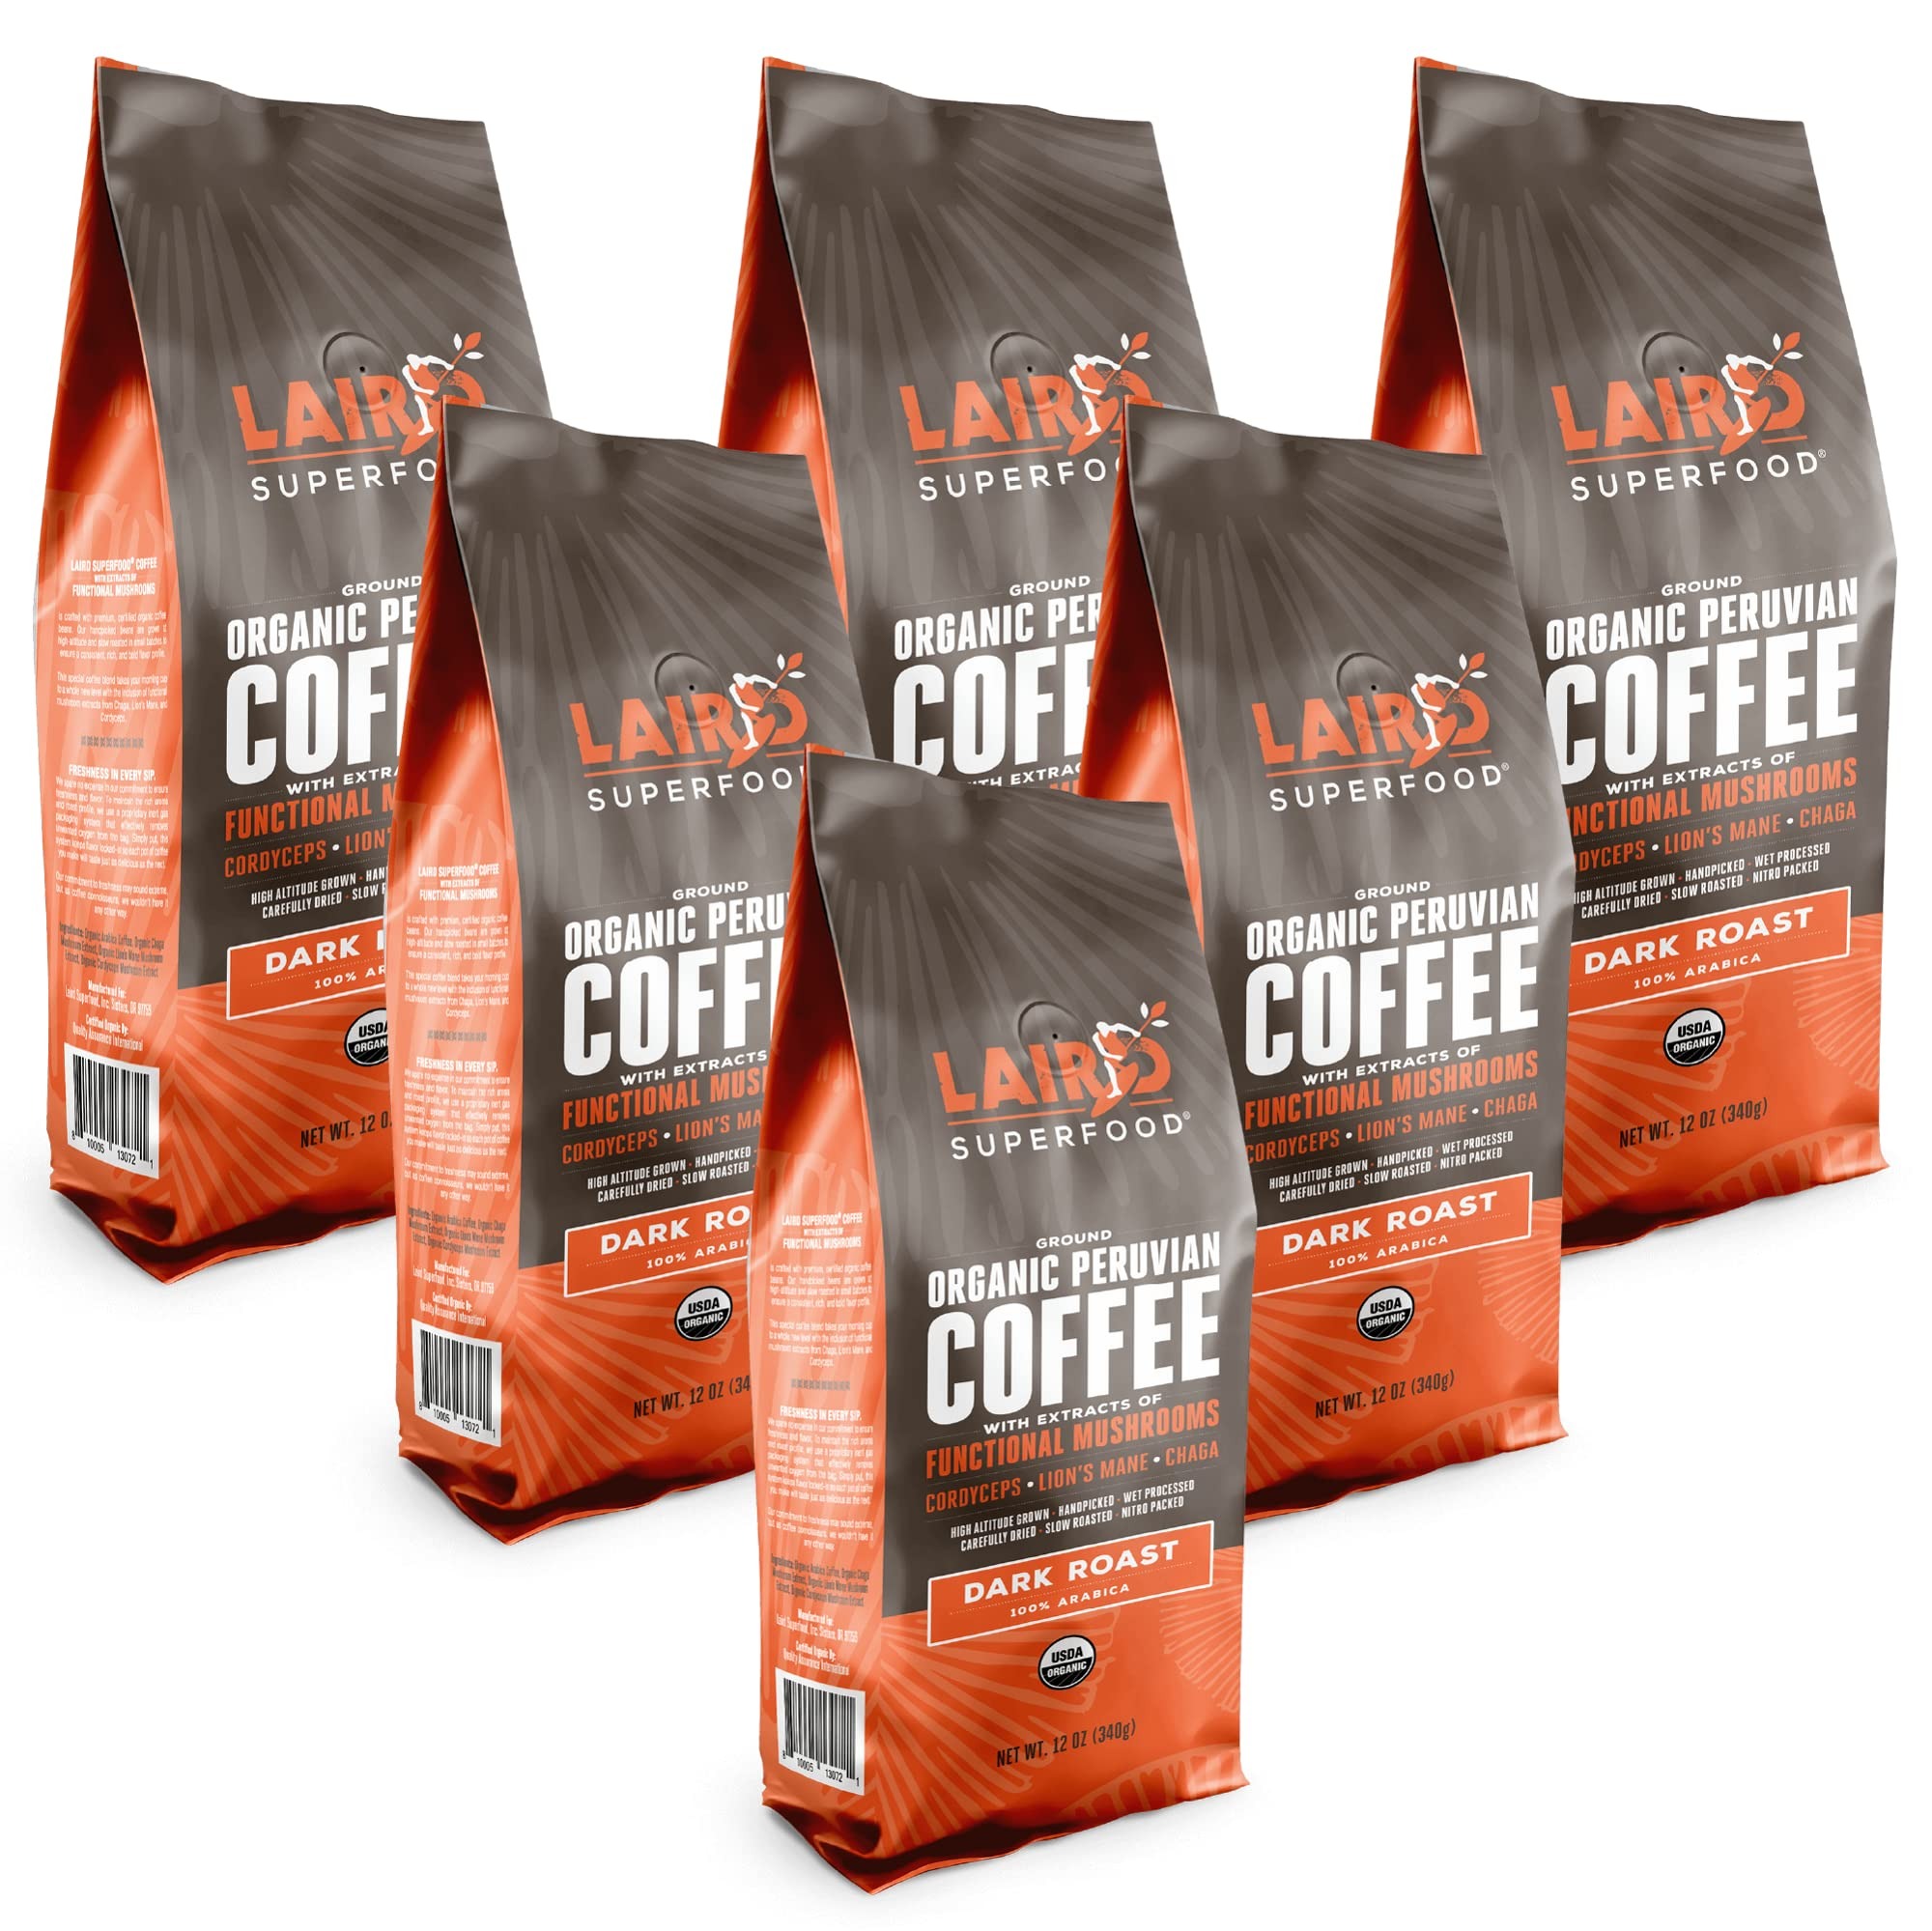
Item Name: Laird Superfood Peruvian Dark Roast Coffee with Functional Mushrooms, Certified Organic Peruvian Ground Coffee Beans, Gluten-Free, Dairy-Free, Non-GMO, Paleo, Keto Friendly, 12 oz. Bag, Pack of 6
Bullet Point 1: DARK ROAST COFFEE WITH FUNCTIONAL MUSHROOMS - This special coffee blend is infused with 3 of our favorite functional mushrooms: Chaga, Lion's Mane, and Cordyceps
Bullet Point 2: WHY FUNCTIONAL MUSHROOMS - The abundant properties of these 3 functional mushrooms are thought to contribute to overall wellness
Bullet Point 3: DELICIOUSLY CRAFTED DARK ROAST - These coffee beans deliver a cup with lower acidity and more body for a rich and bold flavor profile
Bullet Point 4: EXPERIENCE SLOW ROASTED COFFEE - Our hand-picked beans are grown at high-altitude and slow-roasted in small batches to ensure a consistent, rich, and bold flavor profile
Bullet Point 5: DIRECTIONS - Use 1 tablespoon of mushroom coffee for every 8oz of water brewed; coffee is ground to a medium-fine grind that makes it ideal for pour-overs, drip coffees, siphon coffee and espresso
Value: 72.0
Unit: Ounce

Price: 85.265